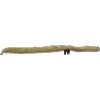
Label: images